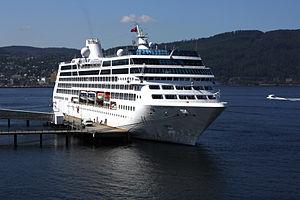
La classe R est une classe de huit navires de croisière réalisée pour l'ancien opérateur américain de croisière Renaissance Cruises.